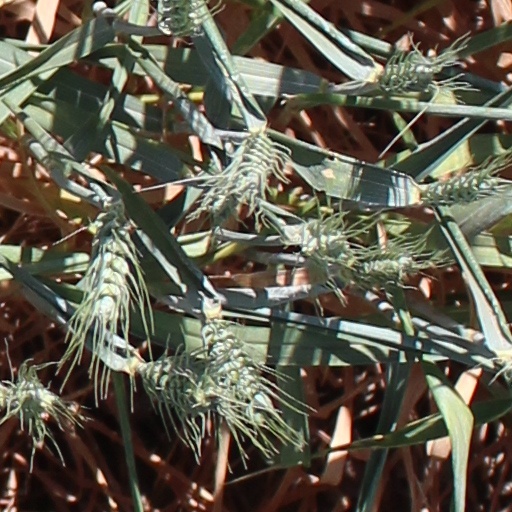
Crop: wheat